Rose Island (film)

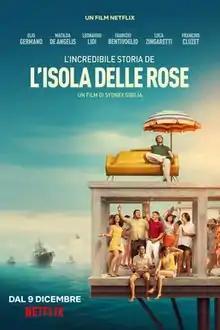
Film poster

Rose Island is a 2020 Italian biographical adventure film directed by Sydney Sibilia and starring Elio Germano. The film is based on the true story of engineer Giorgio Rosa and the Republic of Rose Island, an artificial platform, which became a micronation on May 1, 1968, and was demolished in February 1969.